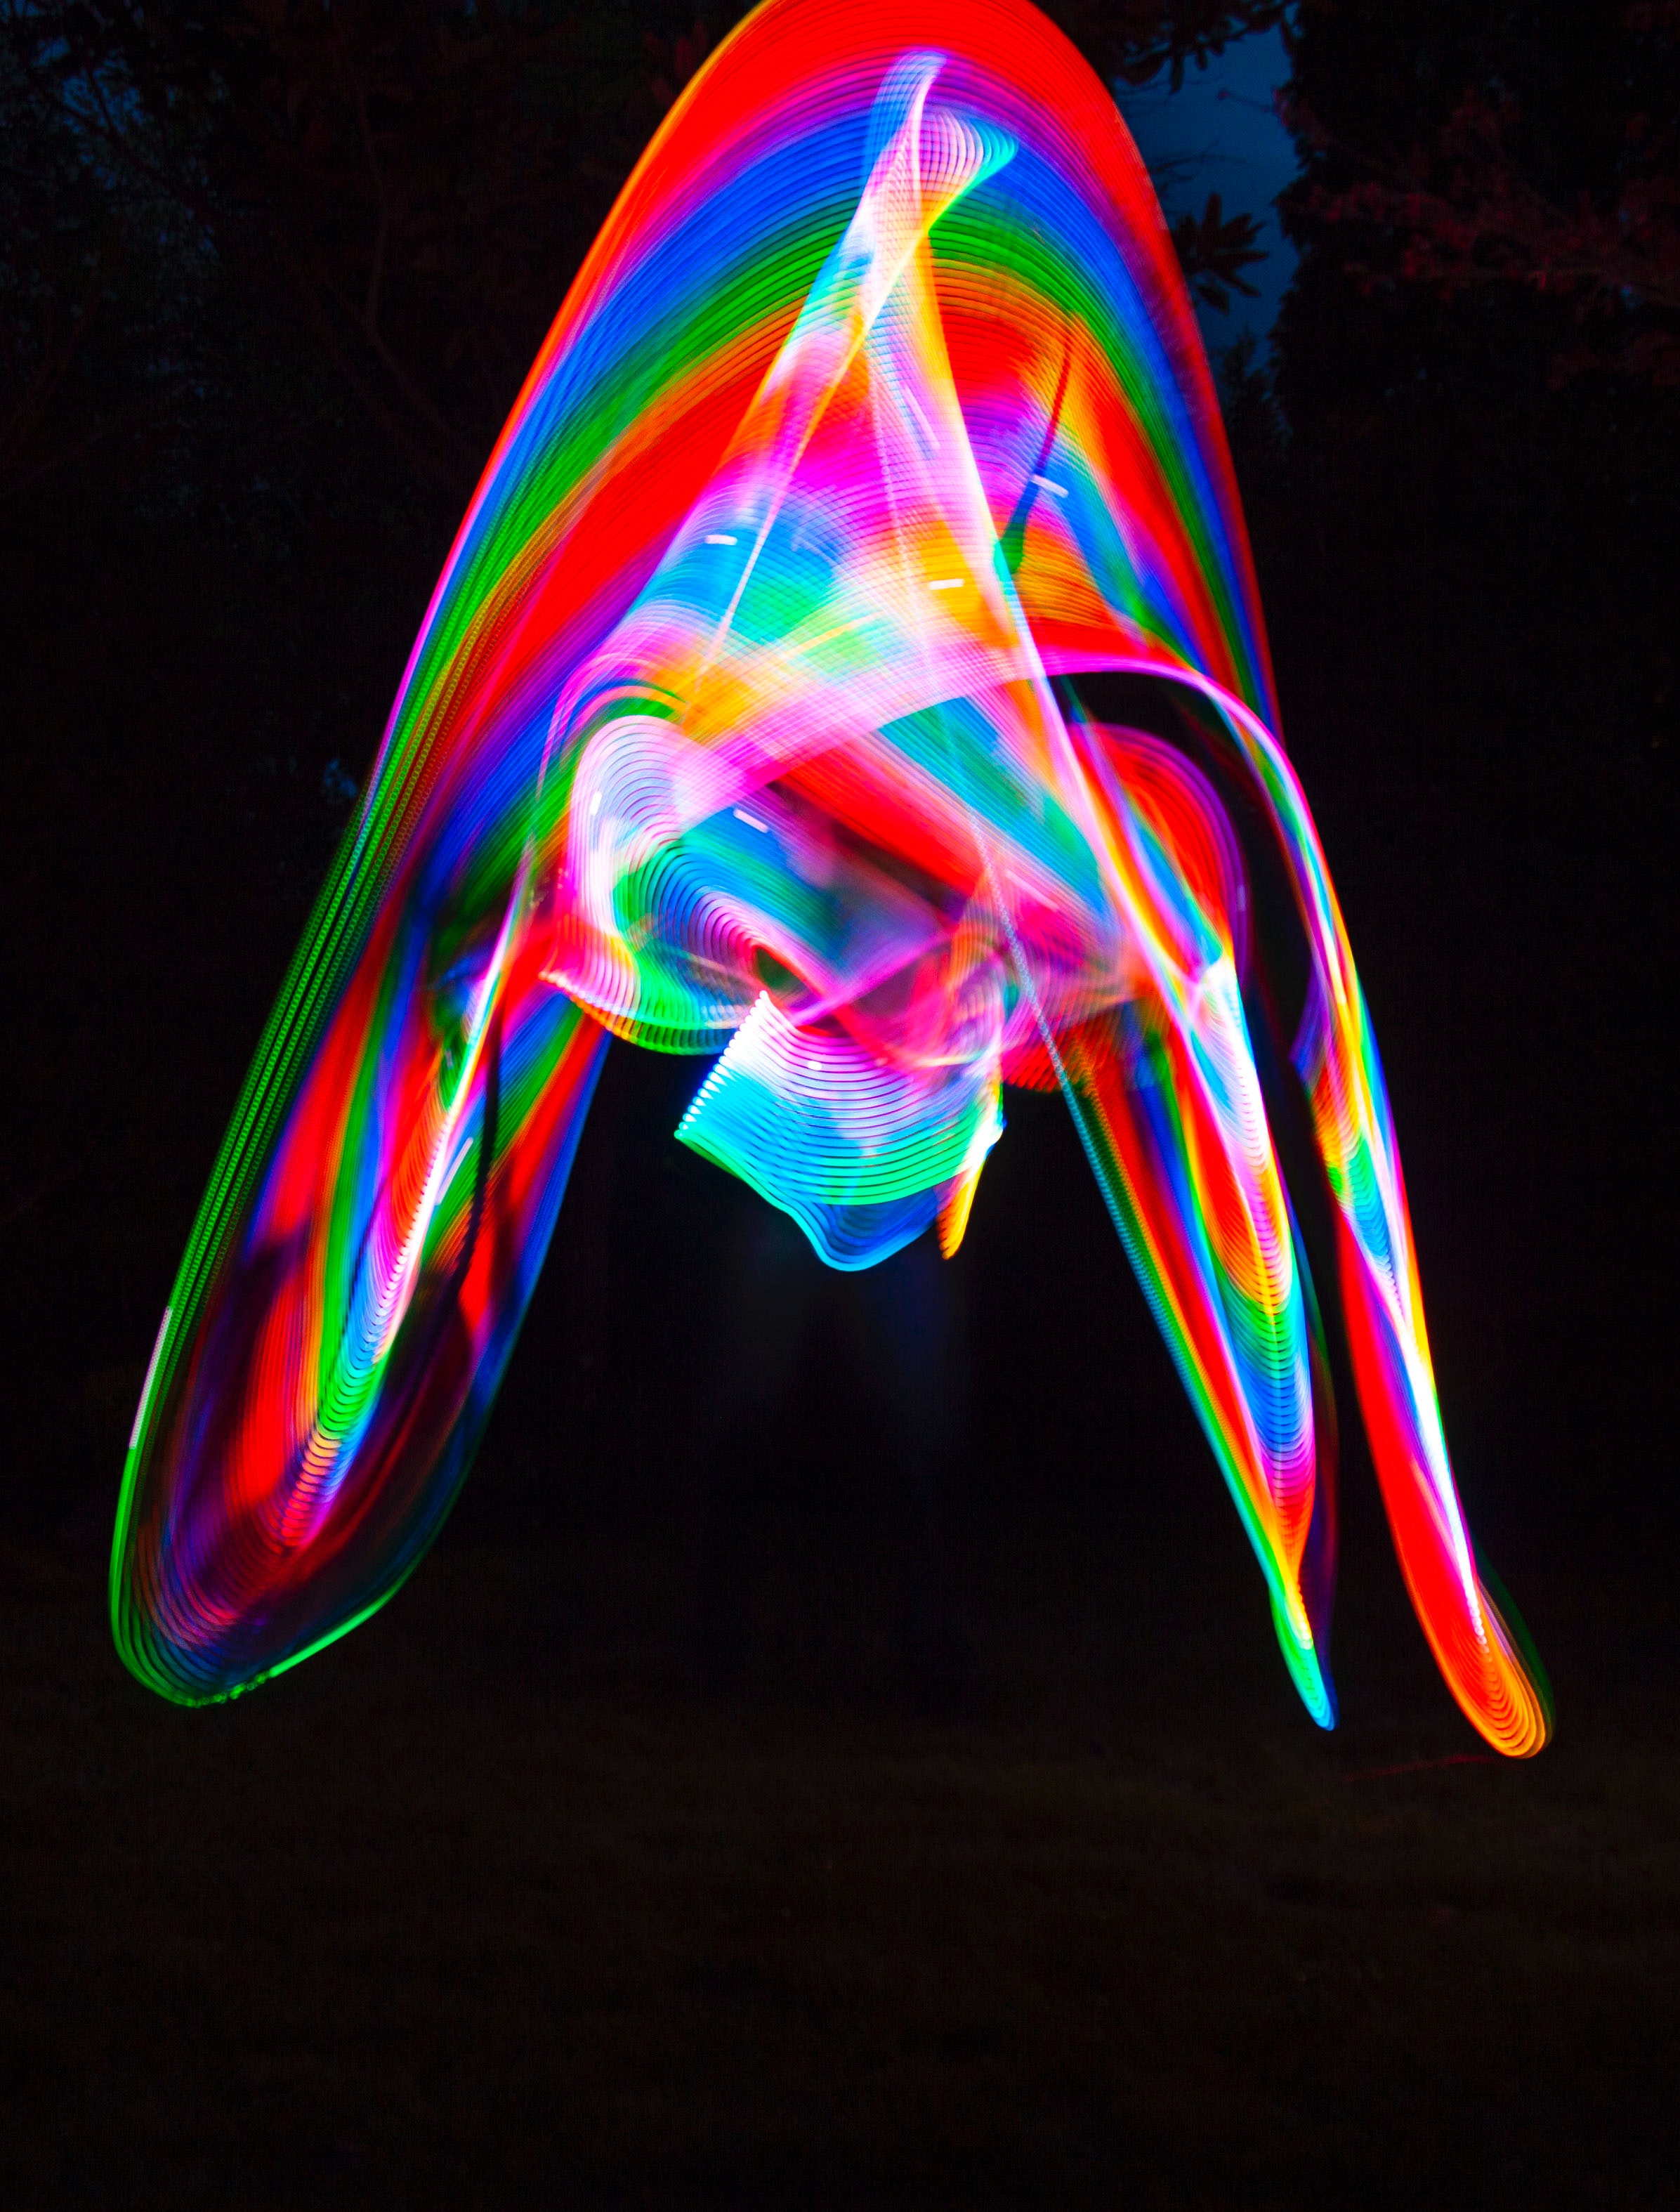
light, Visual effect lighting, neon